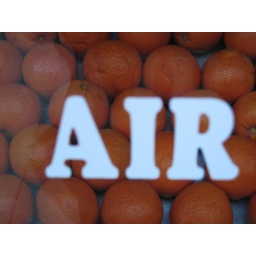
they used to call me the orange girl in high school